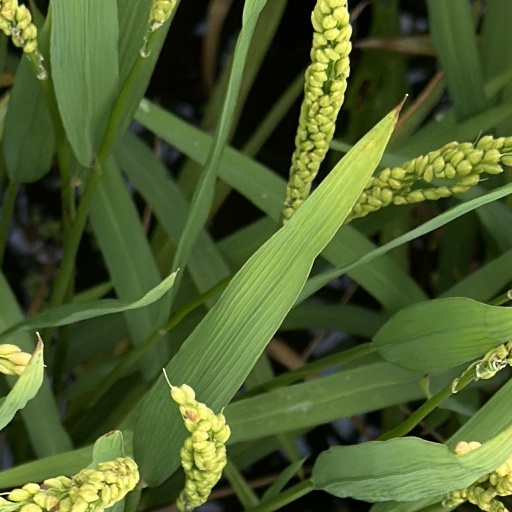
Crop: rice